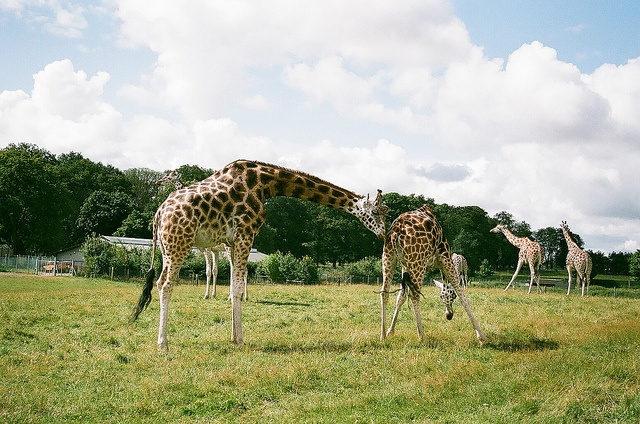
A herd of giraffe standing on a lush green field.
A giraffe must spread its front legs to reach a morsel in the grass.
A group of giraffes reach their necks down to the grass.
Several giraffes standing around together in the grass.
some giraffes are in a green field and some trees